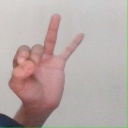
अक्षर: ण